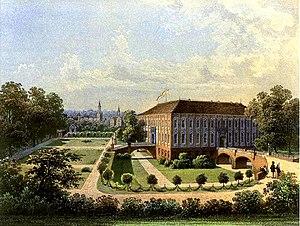
Le titre de duc de Sagan est un titre de noblesse polonais, puis bohémien et enfin prussien qui était attaché à la ville de Żagań en Silésie. Son port, comme titre étranger, fut autorisé en France à titre personnel en 1862 en faveur de Napoléon-Louis de Talleyrand-Périgord, il s'est éteint en 1968 avec Hélie de Talleyrand-Périgord, dernier duc de Talleyrand de Dino et de Sagan, mort sans postérité.